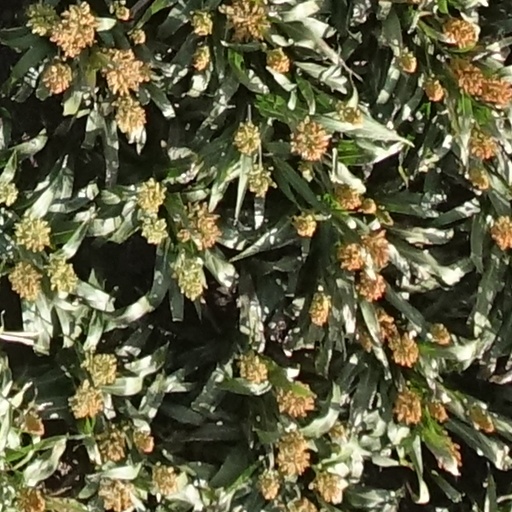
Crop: sorghum